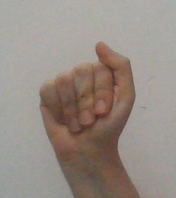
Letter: saad